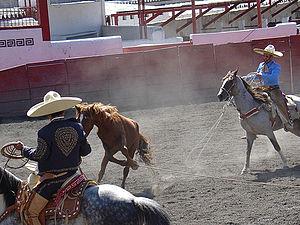
La Charrería est un jeu sportif proche du rodéo développé au Mexique basé sur les pratiques laborieuses des charros. Ce rodéo fut développé après la Révolution mexicaine quand les traditions des charros disparaissaient lentement. Une charrería comprend neuf épreuves pour les hommes et une pour les femmes. Dans les années 1970, il est importé aux États-Unis mais rencontre de nombreuses critiques qui finissent par l'interdire.